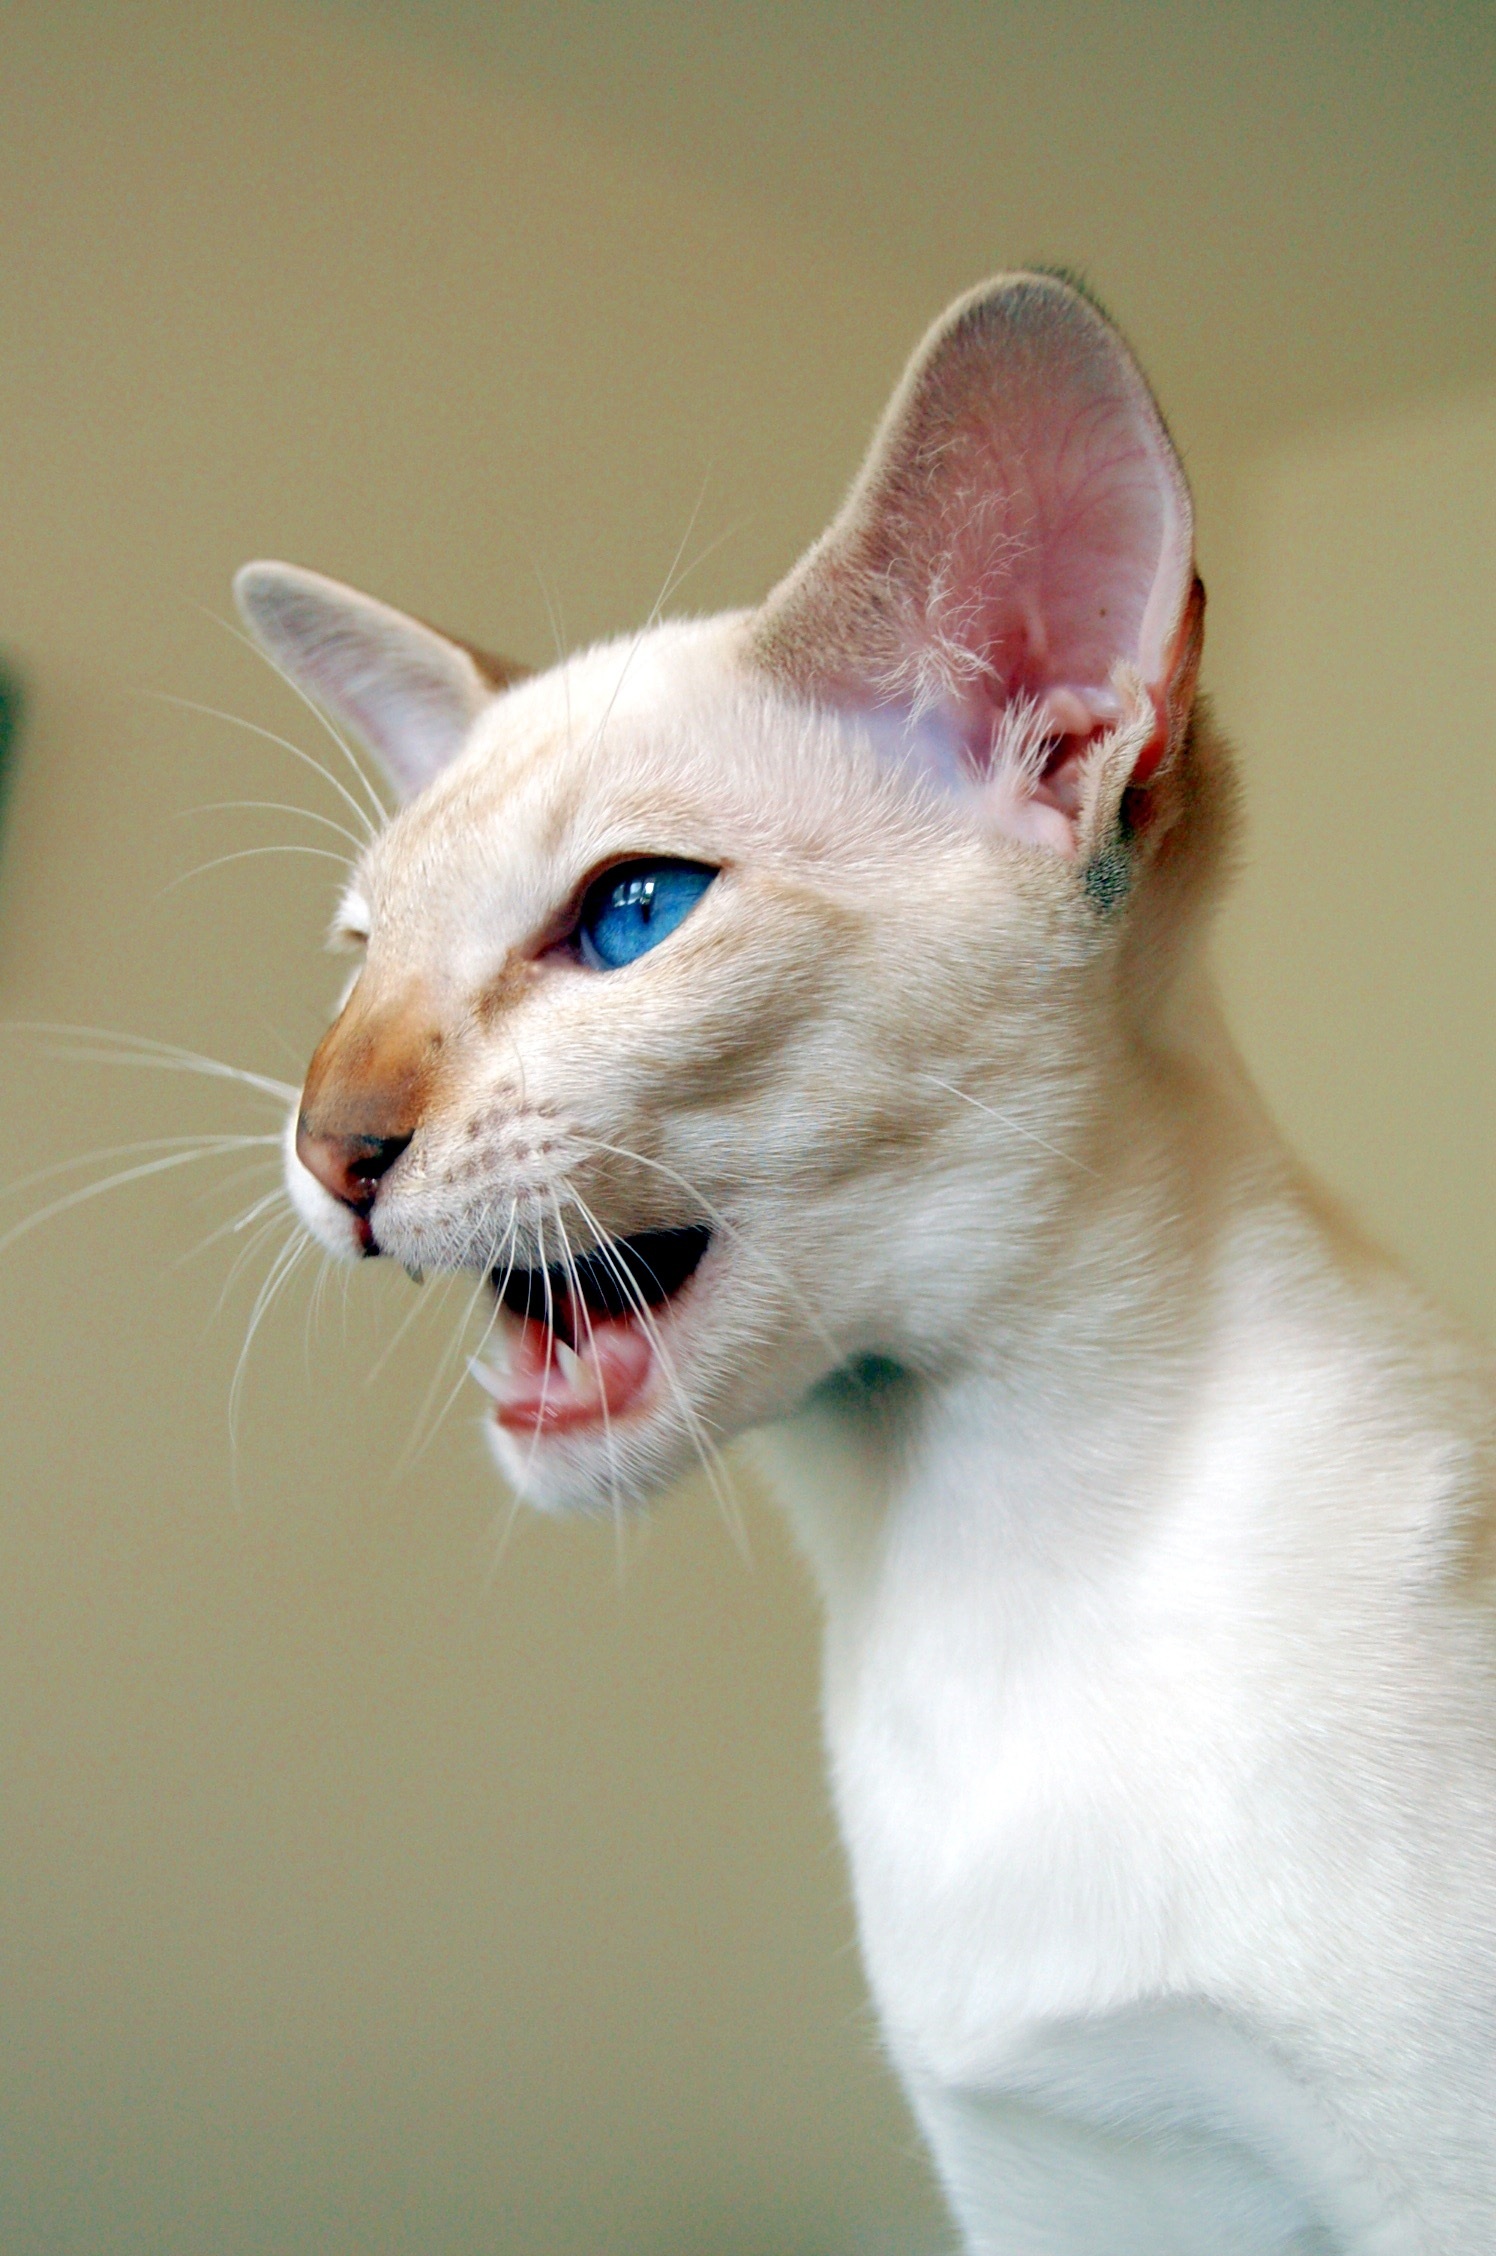
white, cat, mammal, yawn, close up, siam, nose, whiskers, skin, vertebrate, siamese cat, balinese, burmilla, small to medium sized cats, cat like mammal, carnivoran, tonkinese, peterbald, oriental shorthair